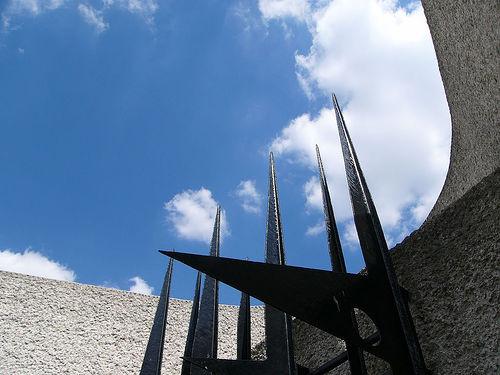
Weather: sun or clear